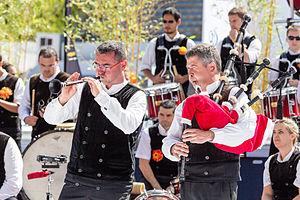
Le bagad Cap Caval lors du championnat national des bagadoù (première catégorie) au FIL 2012.
Le Bagad Cap Caval est un bagad originaire du Pays Bigouden, créé à Plomeur en 1984 par Denis Daniel. Il est surnommé « l'ensemble aux dahlias » en raison de la fleur rouge, orange et jaune que les musiciens peuvent porter sur leurs gilets.